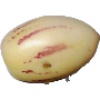
Label: pepino